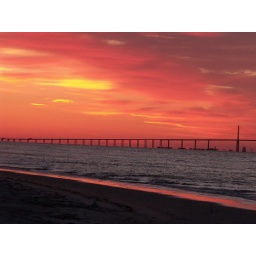
the orange component of dawn's light in the sky and on the shoreline